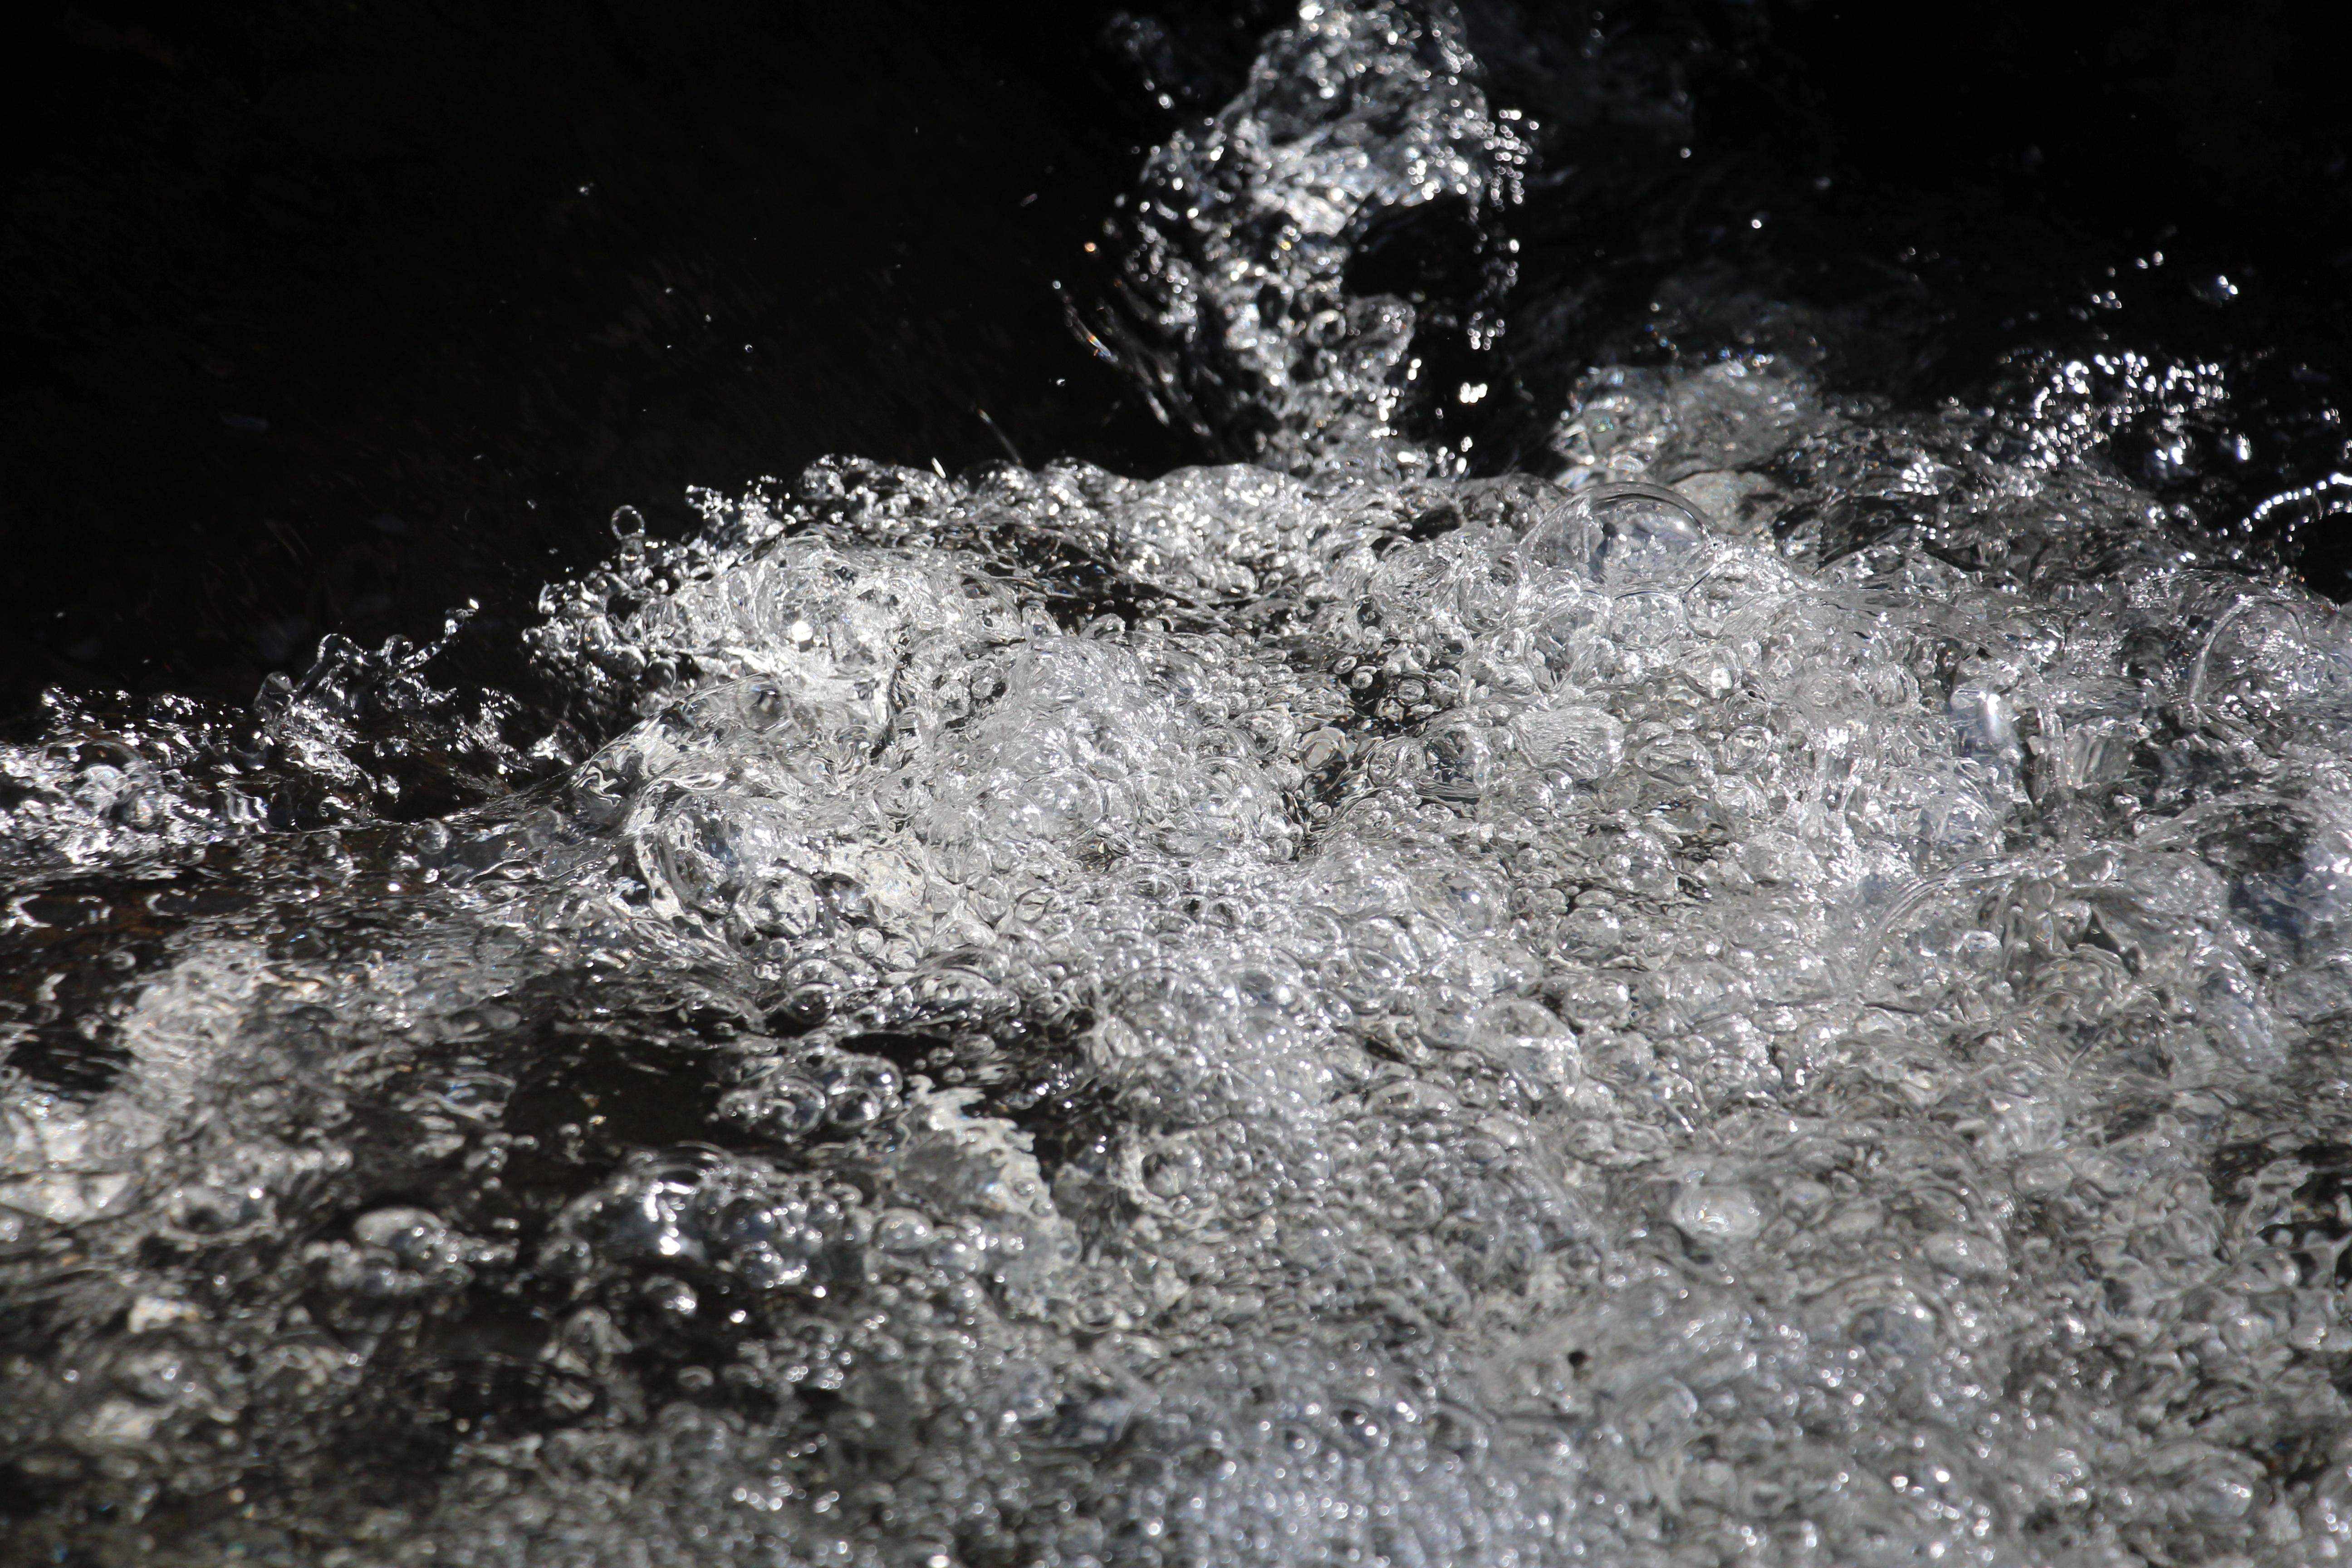
water, nature, branch, mountain, snow, drop, flower, frost, river, ice, cascade, current, source, drop of water, freezing, macro photography, water source